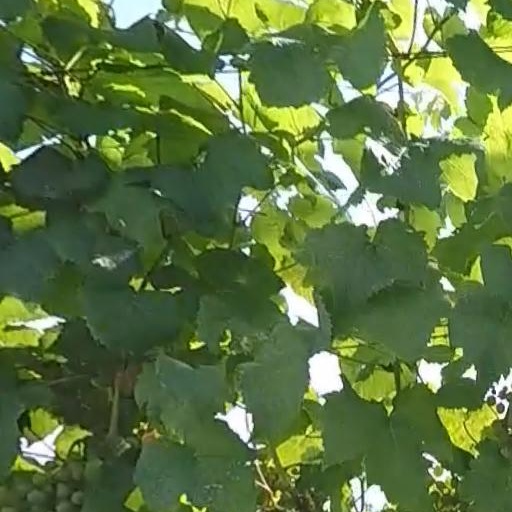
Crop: grape